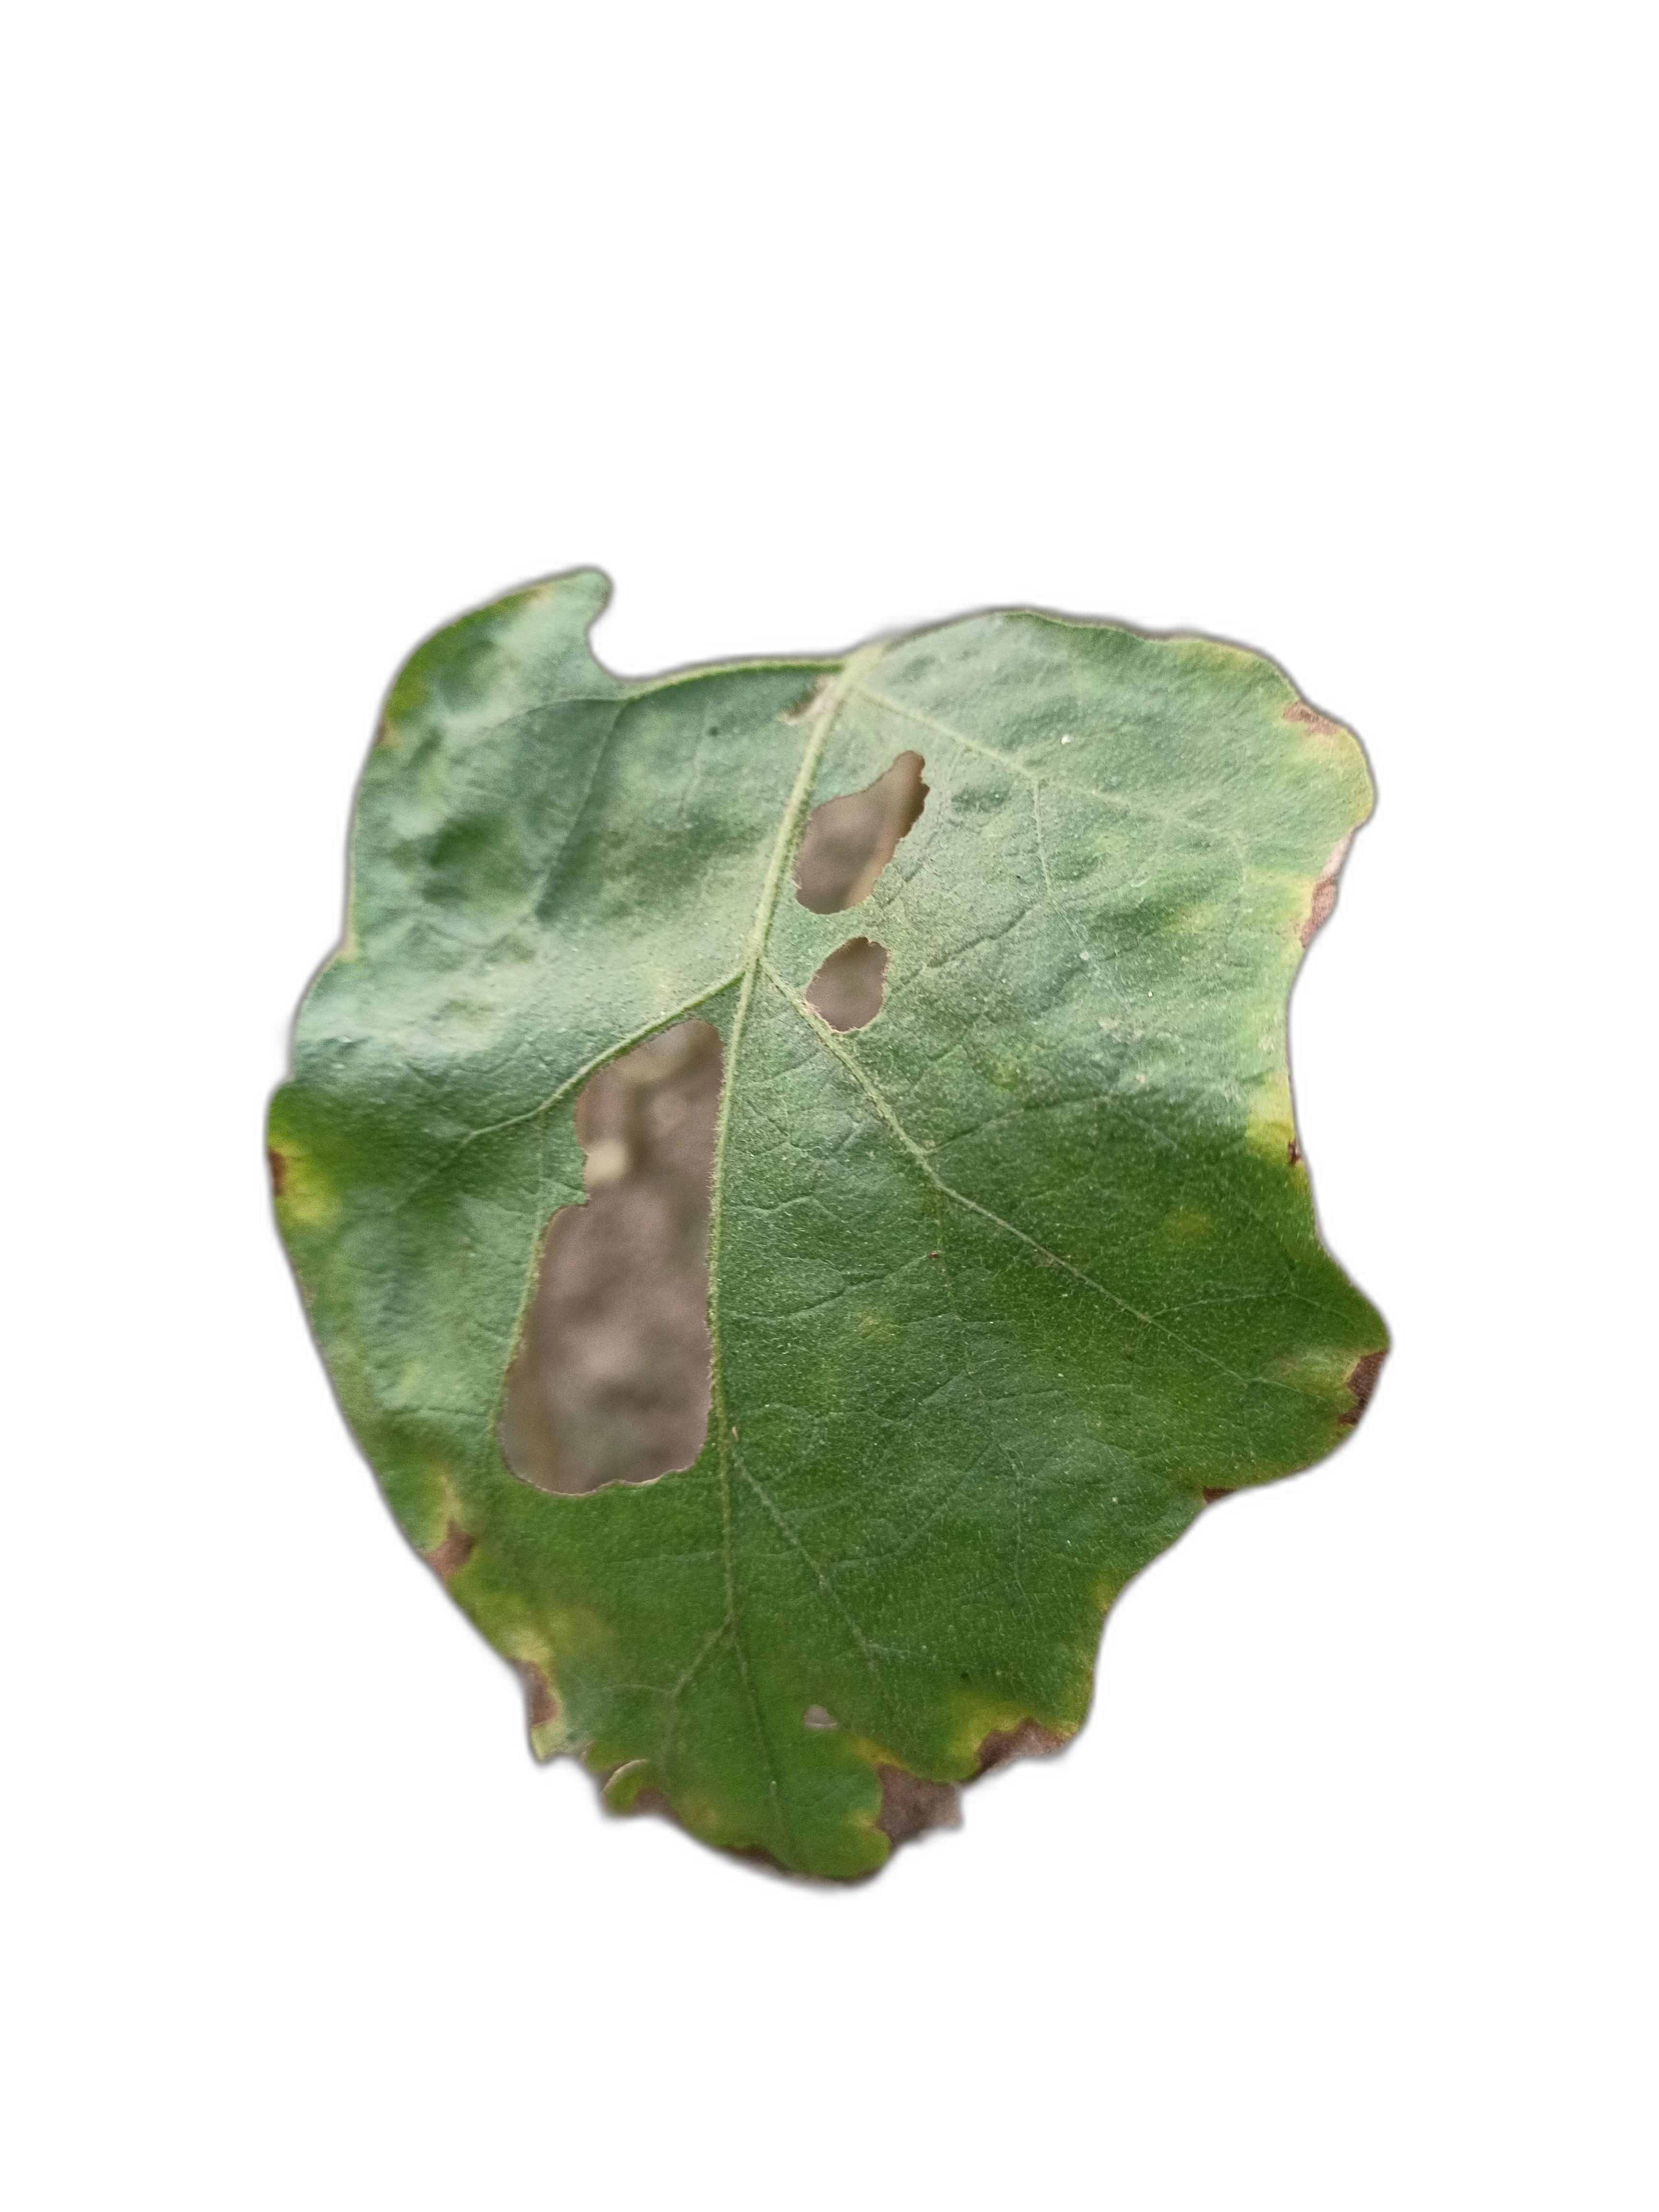
Label: Insect Pest Disease